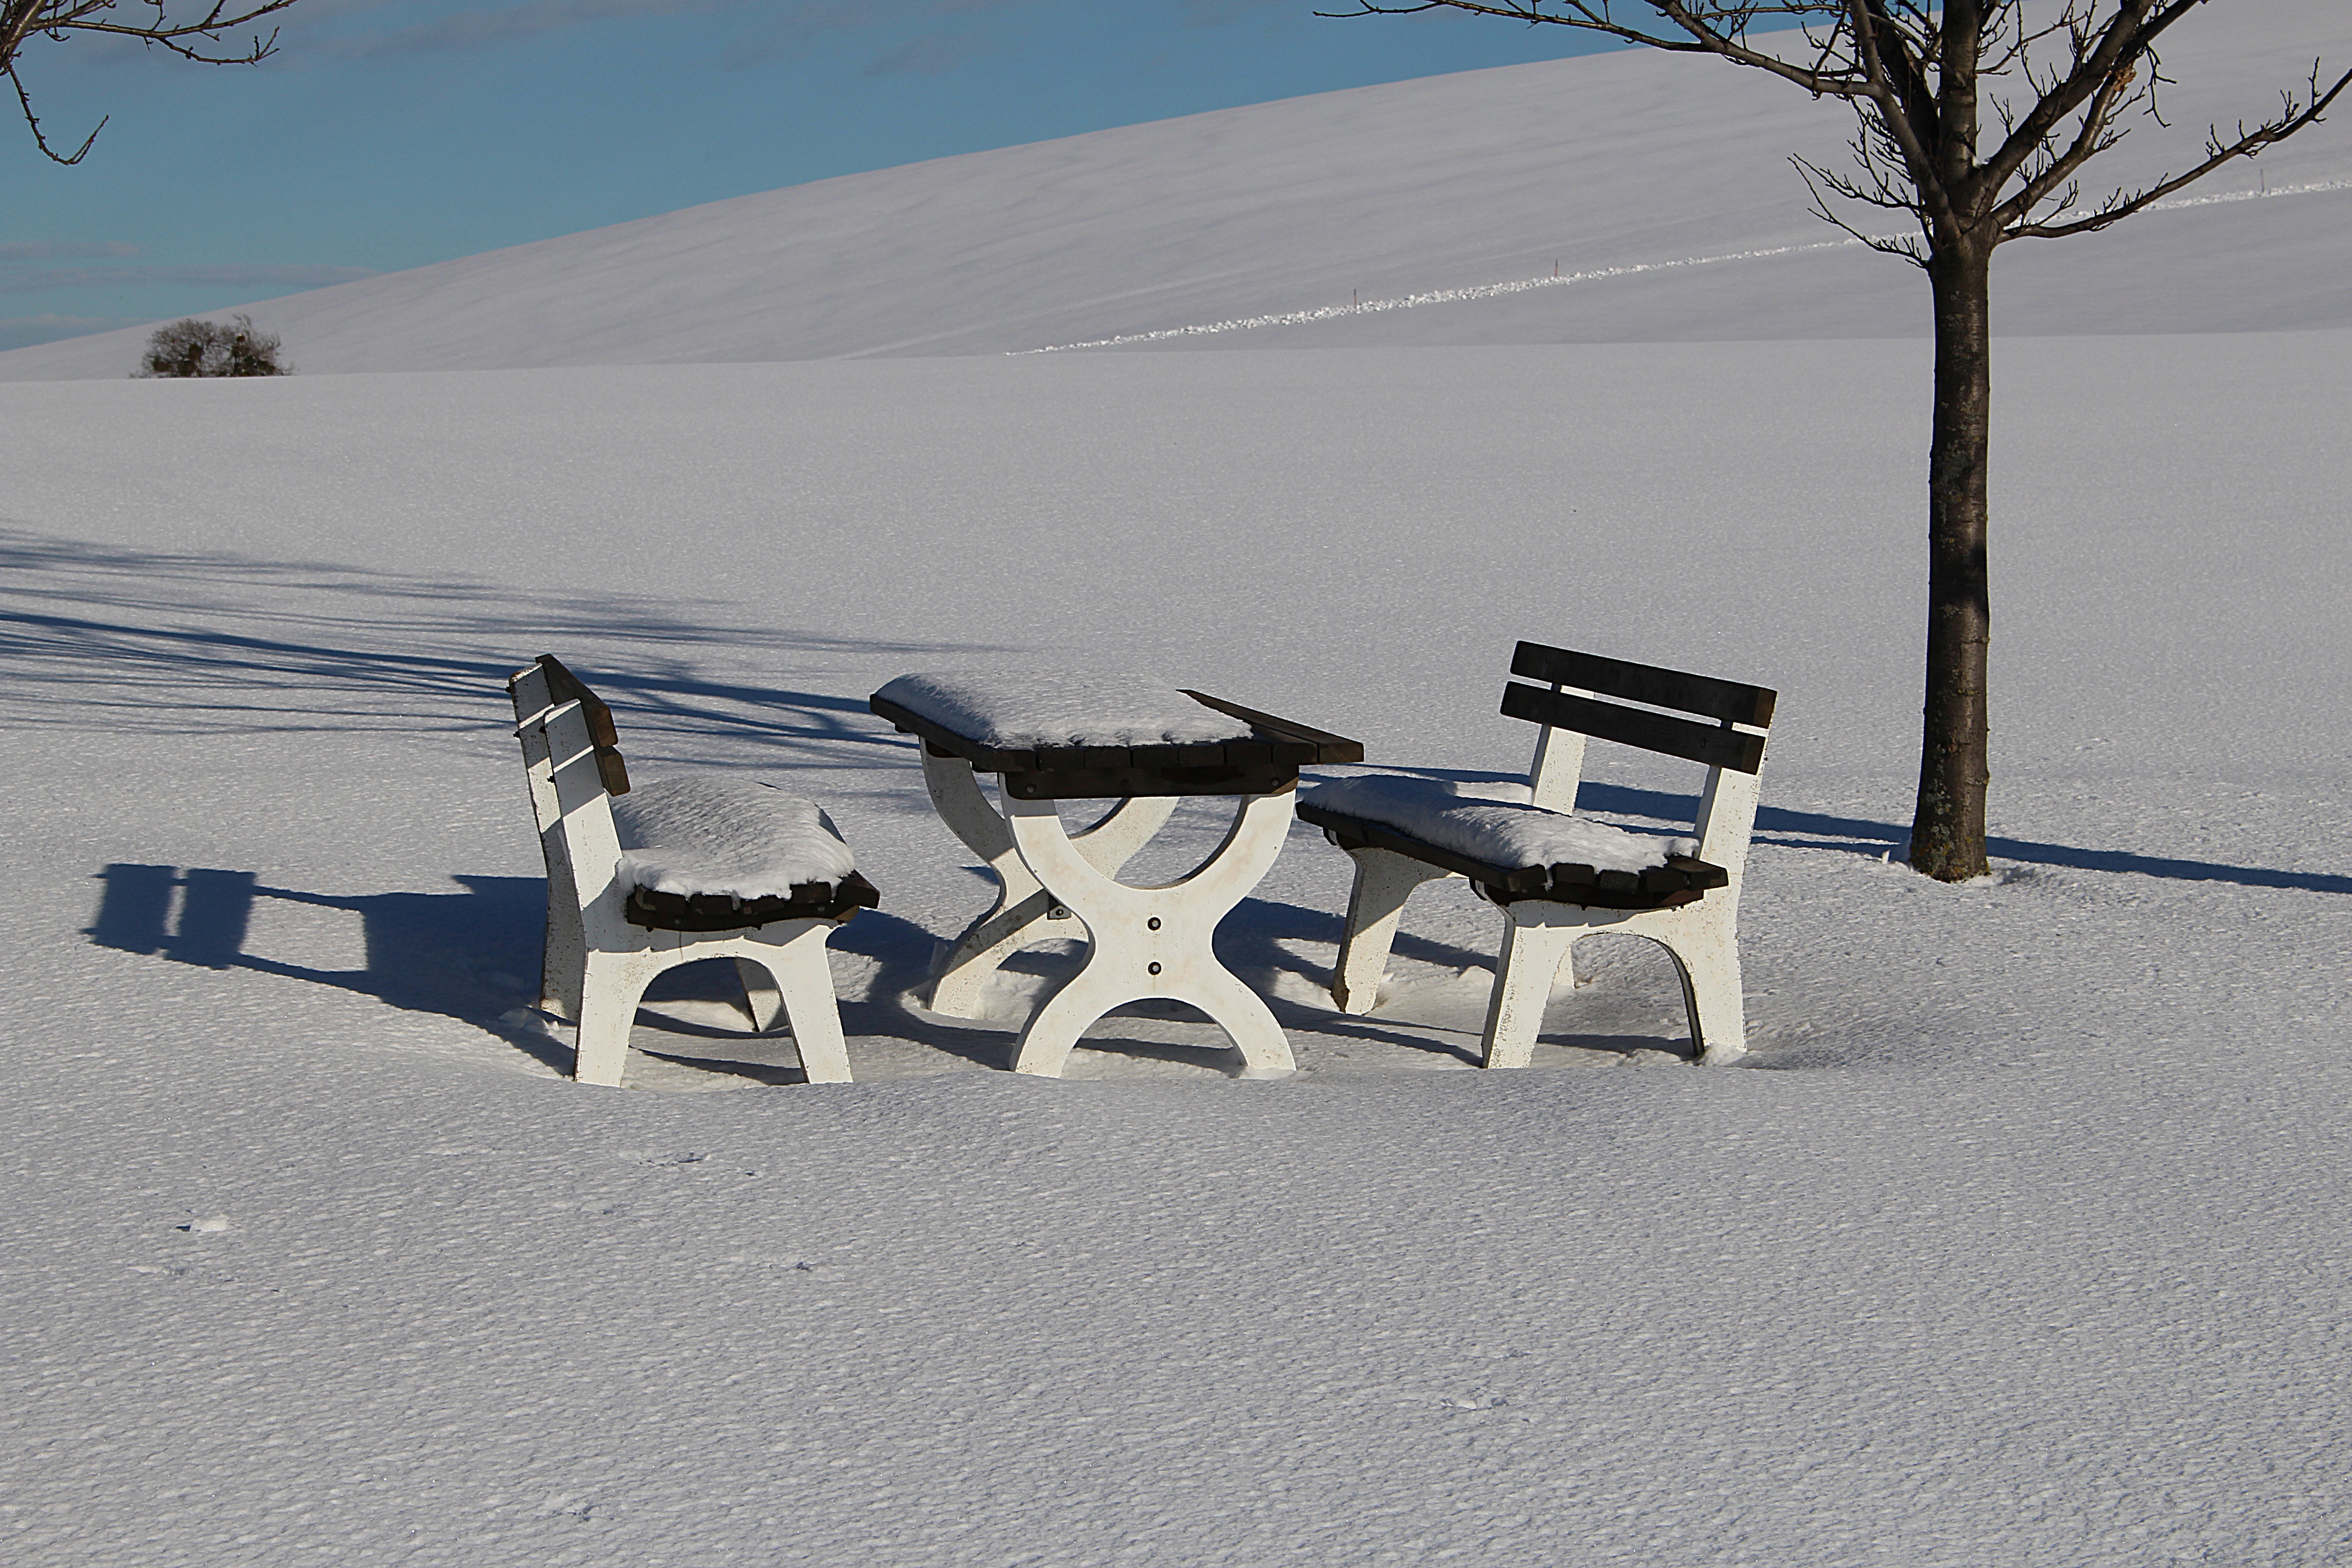
snow, winter, vehicle, snowy, wintry